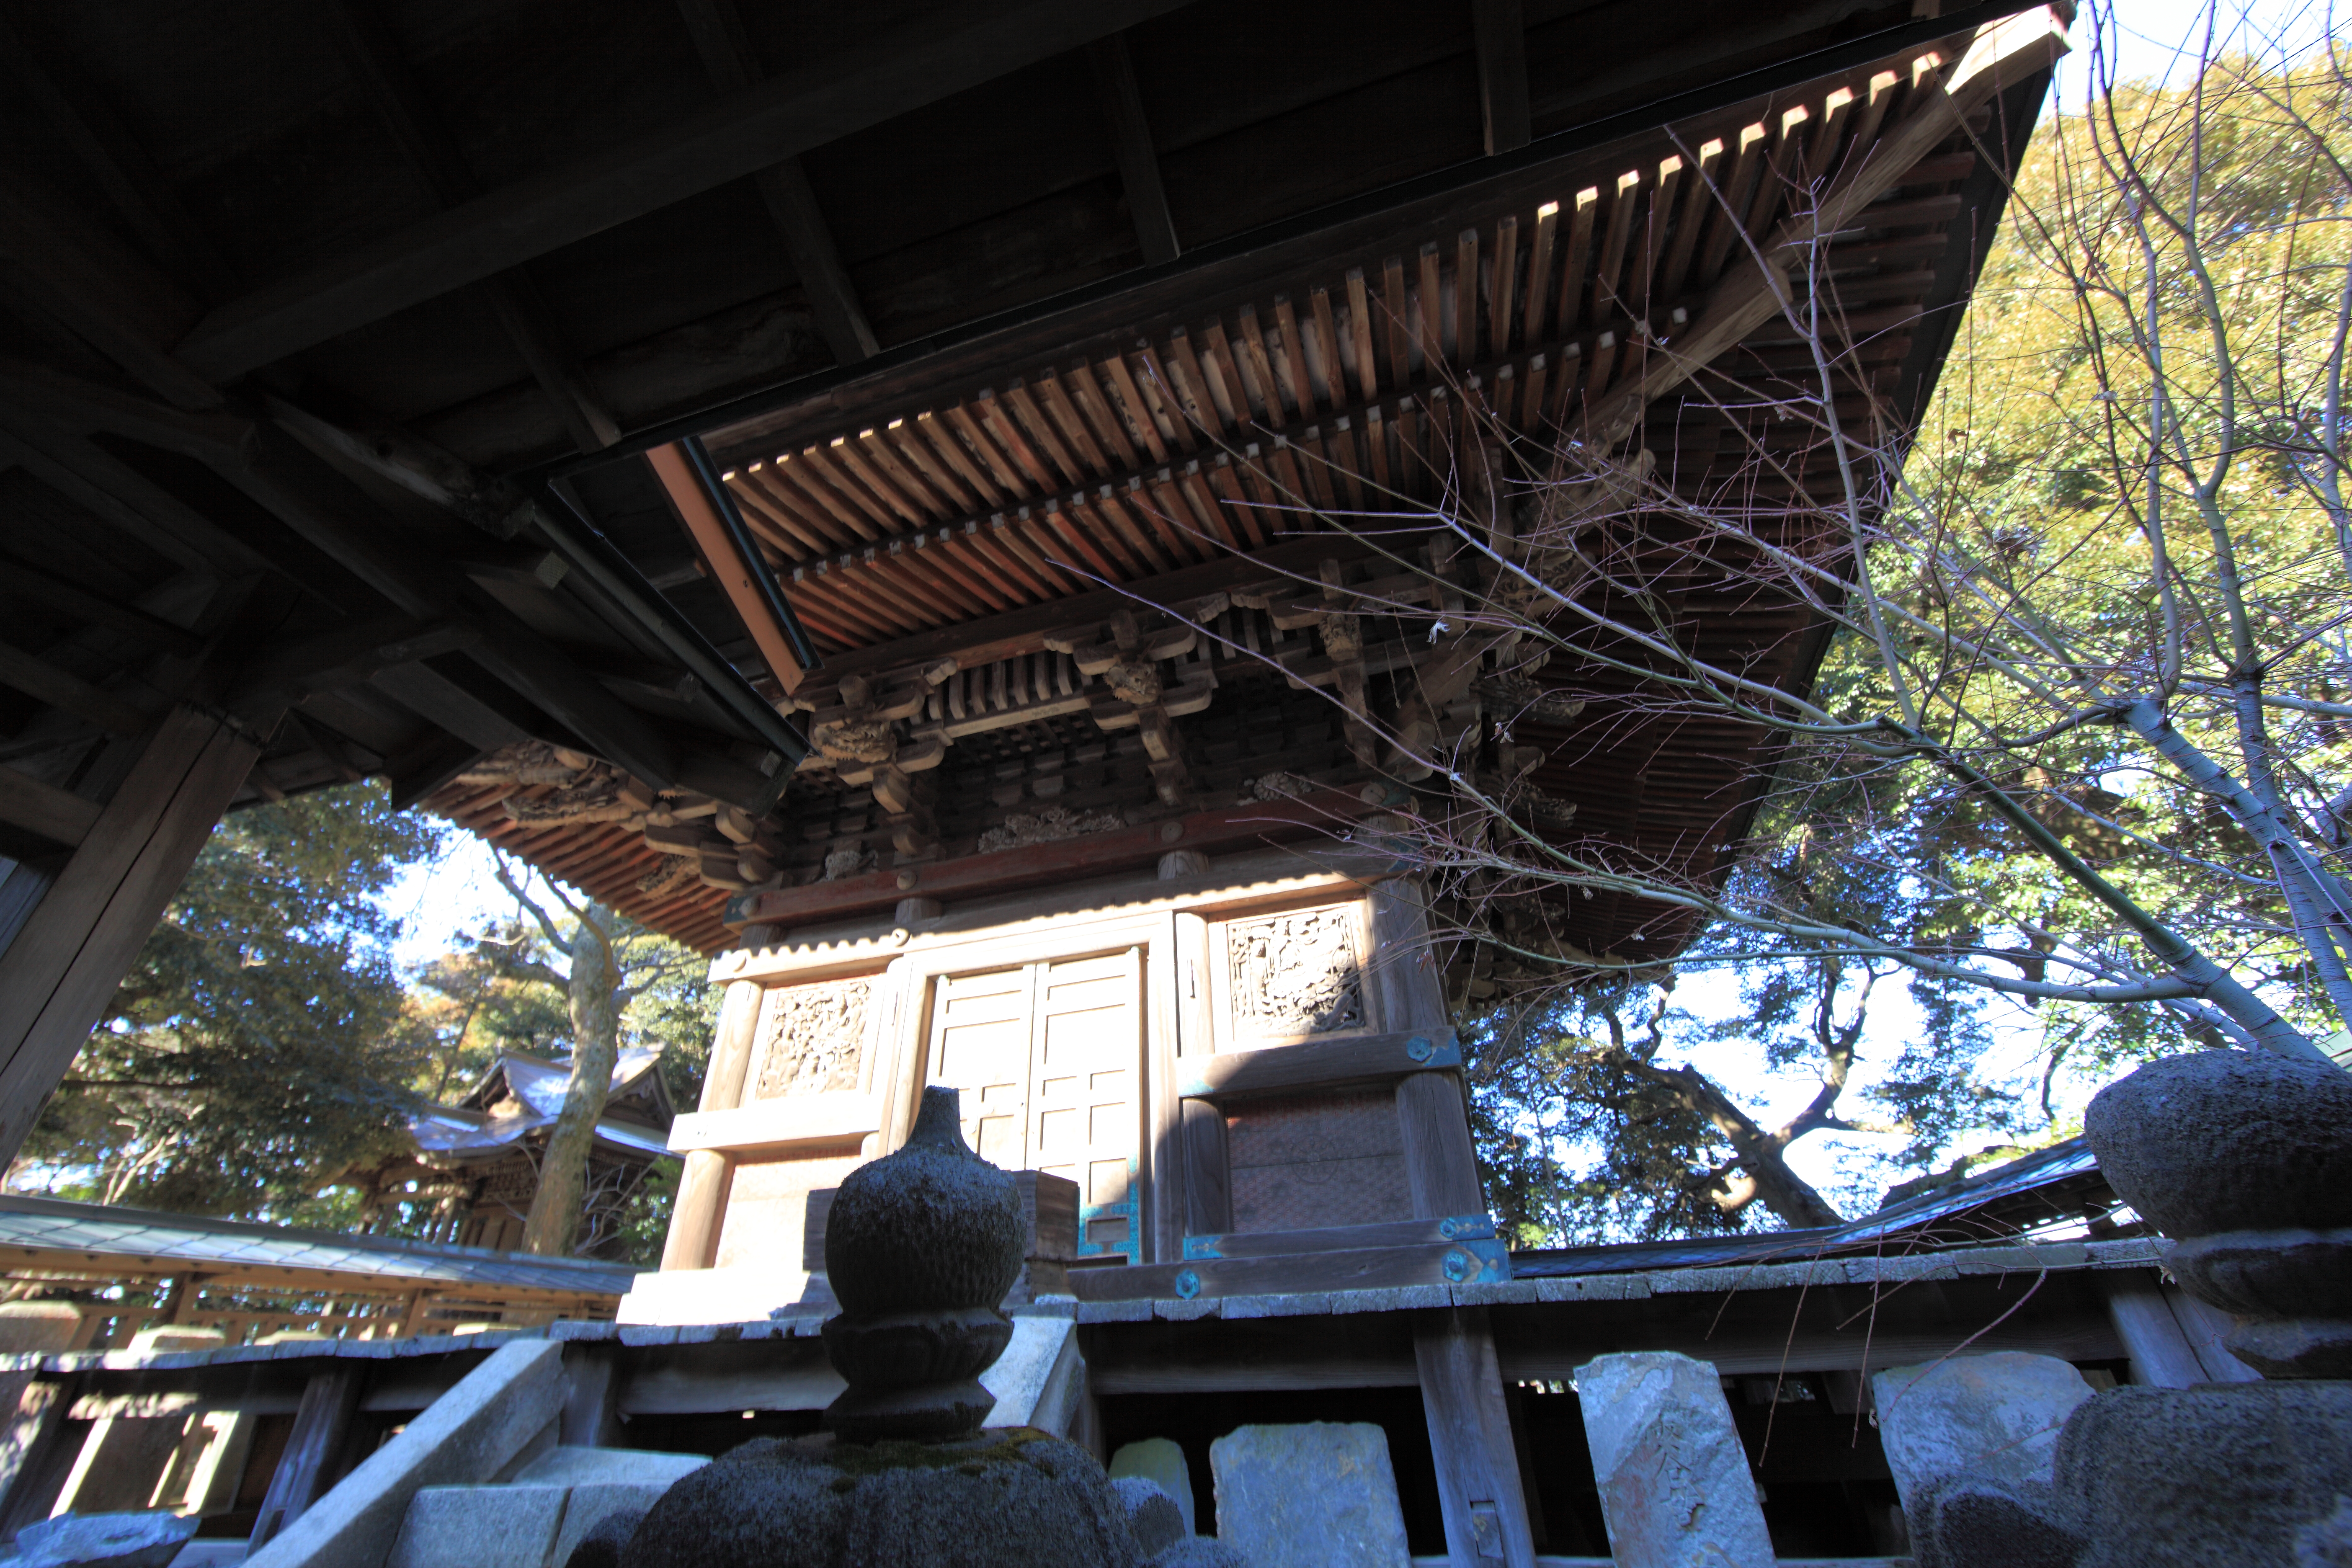
roof, high, temple, shrine, 5d, hires, markii, hi, res, resolution, pagoda, threestoried, ibaraki, sakuragawa, yakuohin, urban area, shinto shrine